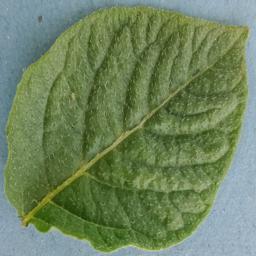
Label: Potato___Healthy